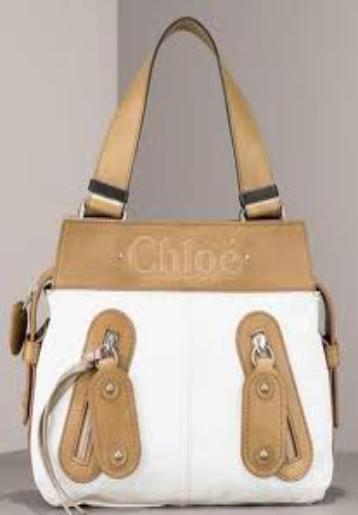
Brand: Chloe
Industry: Clothes